Ganna (seeress)

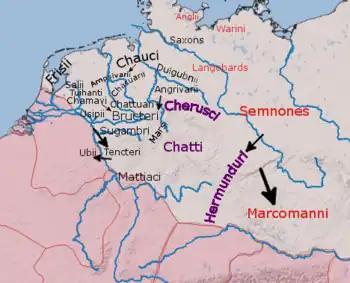
The approximate positions of some Germanic peoples reported by Graeco-Roman authors in the 1st century. Suevian peoples in red, and other Irminones in purple.

The only mention of her name appears in a line in the works of the Roman historiographer Cassius Dio in the early 3rd c.: